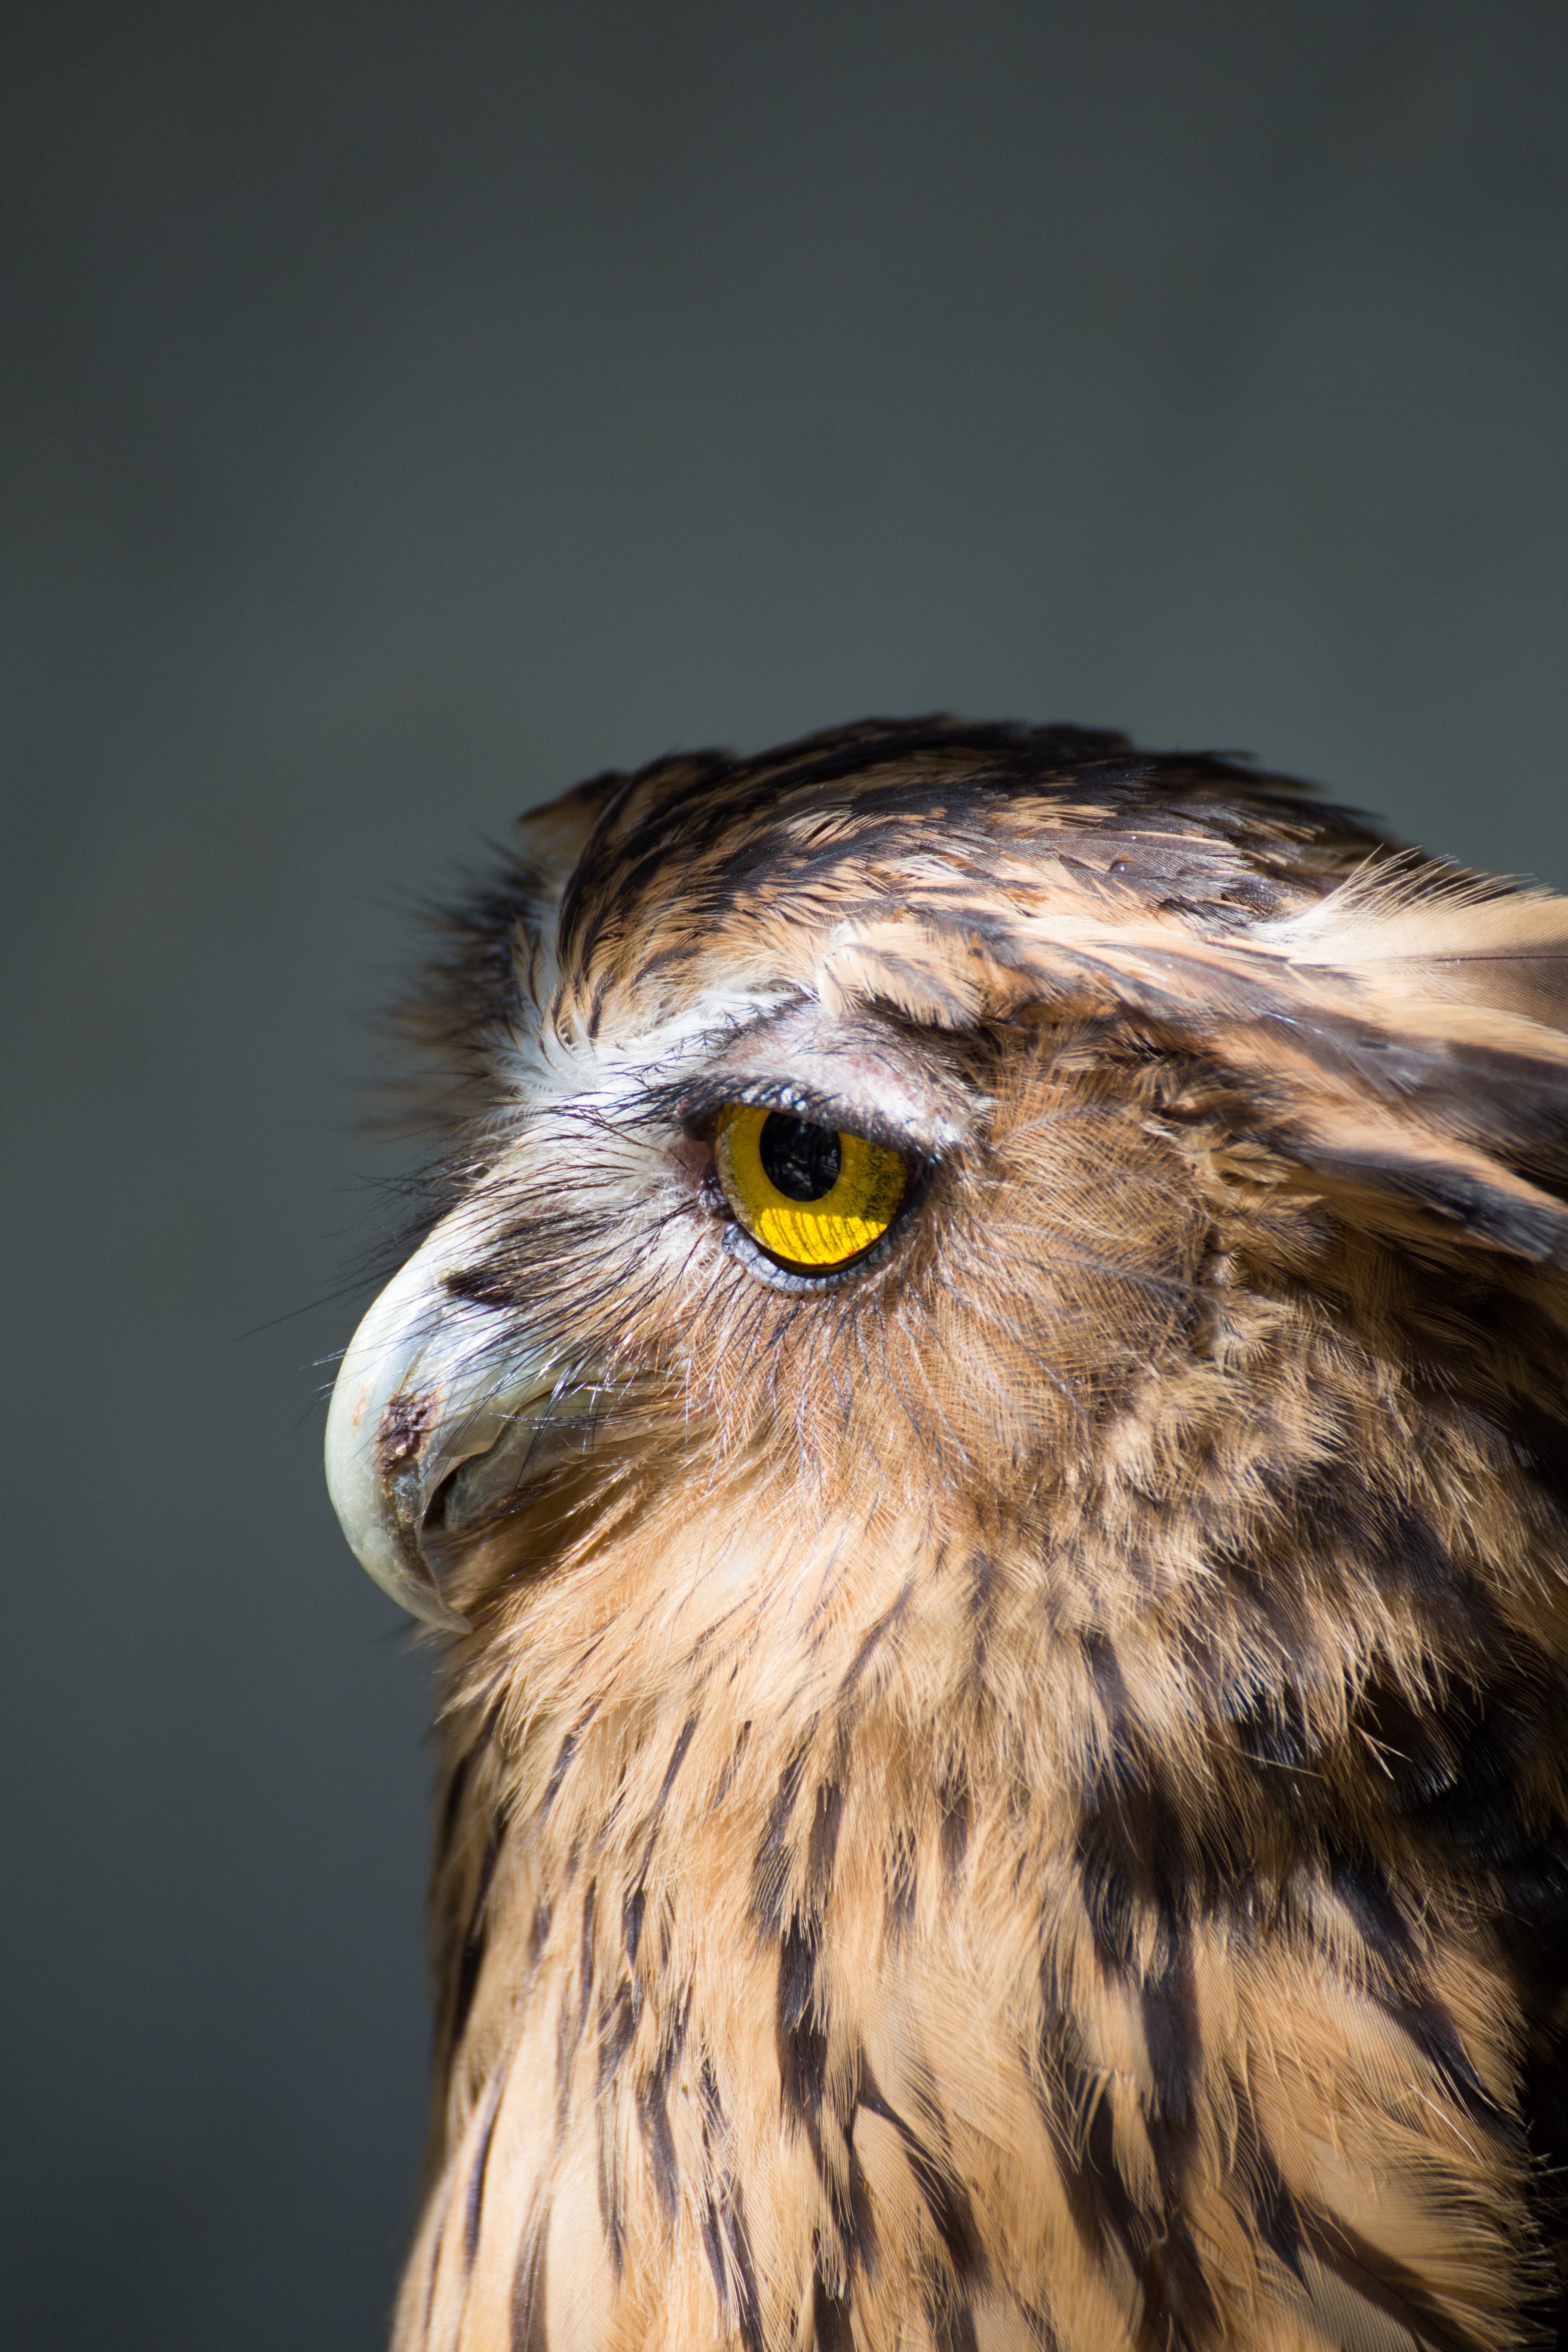
bird, wing, wildlife, beak, eagle, hawk, owl, fauna, bird of prey, close up, vertebrate, falcon, accipitriformes